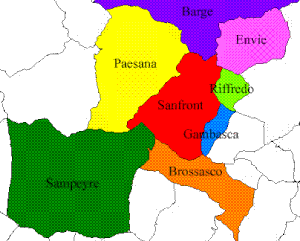
Sanfront.
Sanfront est une commune de la province de Coni dans le Piémont en Italie.